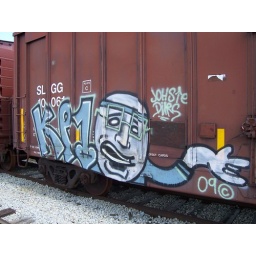
Some neat graffiti on a train car parked in Quincy, Ohio. This one resembles Randy Jackson.